Bernardo Quintana Arrioja

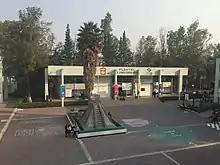
The Conalep Ing. Bernardo Quintana Arrioja, a campus of the National College of Professional Technical Education that bears his name for his contributions to the development of the industry and as a tribute in his memory

In 1964 he was named "The Businessman in 1964," by Sales & Marketing Executives International. In 1968, the government of France declared him "Gentleman of the Legion Honor." In 1970, the Autonoma Universidad of Guadalajara gave him the title of "Honorary Doctorate." Six years later, Bernardo Quintana obtained the National Prize of Engineering. In 1980, the International Road Federation named him "Man of the Year." The government of Sweden named him "Polar Star," and he was given the "Order of the Commander," from the British Government.